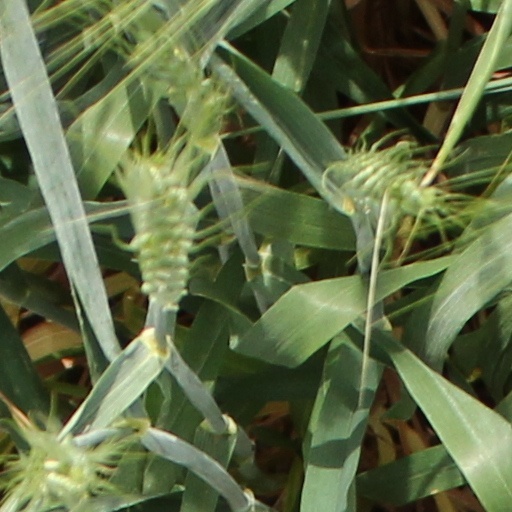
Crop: wheat